Gopinath Saha

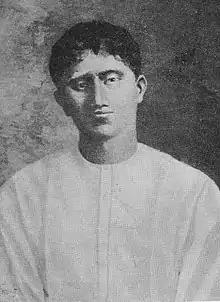
Martyr Gopinath Saha

He was born in the town of Srirampur, whose erstwhile name was Serampore of undivided Bengal.